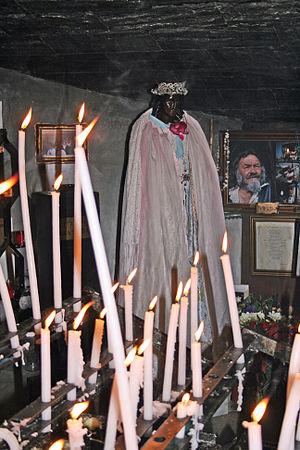
Sara la noire entourée de ses cierges dans la crypte de Notre-Dame de la Mer aux Saintes-Maries-de-la-Mer
L'église de Notre-Dame-de-la-Mer est une église fortifiée romane du IXᵉ siècle des Saintes-Maries-de-la-Mer en Camargue dans les Bouches-du-Rhône, en Provence. Dédiée à Notre-Dame et aux Saintes Maries, elle fait l'objet du pèlerinage aux Saintes-Maries-de-la-Mer, et est classée aux monuments historiques depuis 1840.
Le pèlerinage aux Saintes-Maries-de-la-Mer, dit encore pèlerinage des Gitans est une manifestation religieuse, doublée d'un phénomène touristique, qui se déroule en Camargue, aux Saintes-Maries-de-la-Mer, chaque année les 24 et 25 mai. Ce pèlerinage, avec la présence massive de tsiganes venus de toute l'Europe, est l’objet d’une forte médiatisation. Cette tradition camarguaise est pourtant récente puisqu'elle a été instaurée sous sa forme actuelle par le marquis Folco de Baroncelli, en 1935.